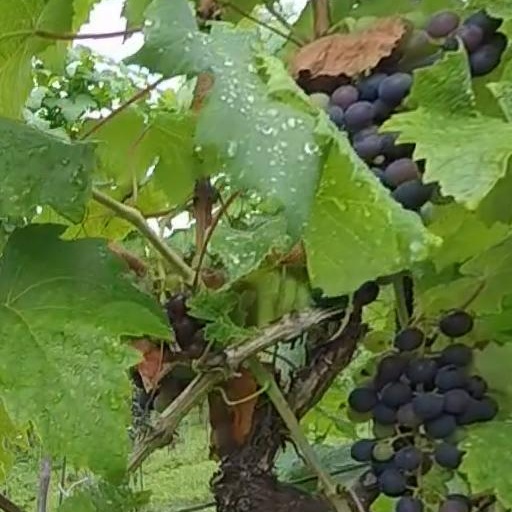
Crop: grape